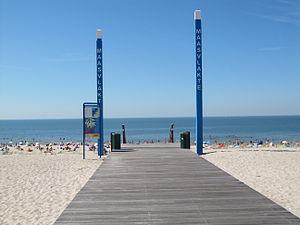
Le terme de « range nord-européen », ou de « rangée nord-européenne », est la traduction de l'expression anglaise Northern range, utilisée dans l'enseignement secondaire français pour désigner la concentration des principaux ports européens alignés le long du littoral méridional de la mer du Nord, servant de façade maritime à un vaste territoire centré sur l'Europe rhénane.